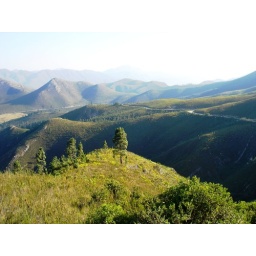
The dirt road over the mountains from Uniondale to Plettenberg Bay.